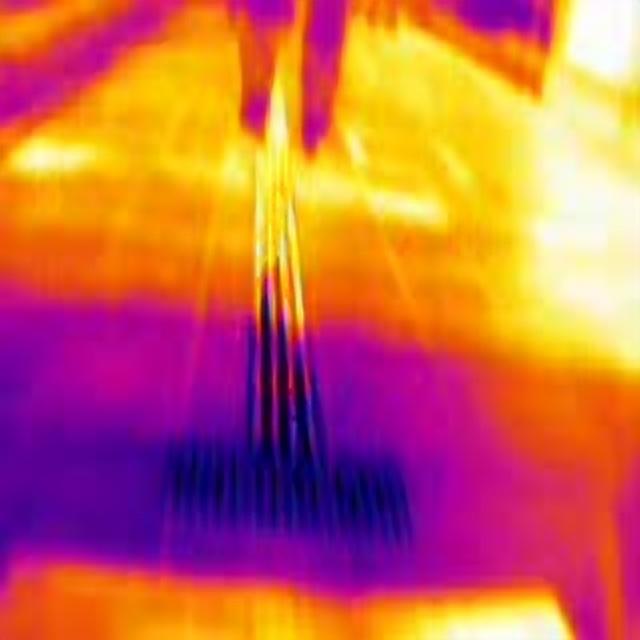
Detected objects:
label: person
label: person